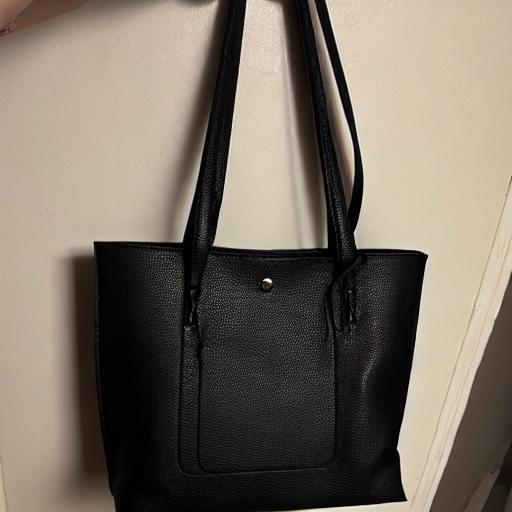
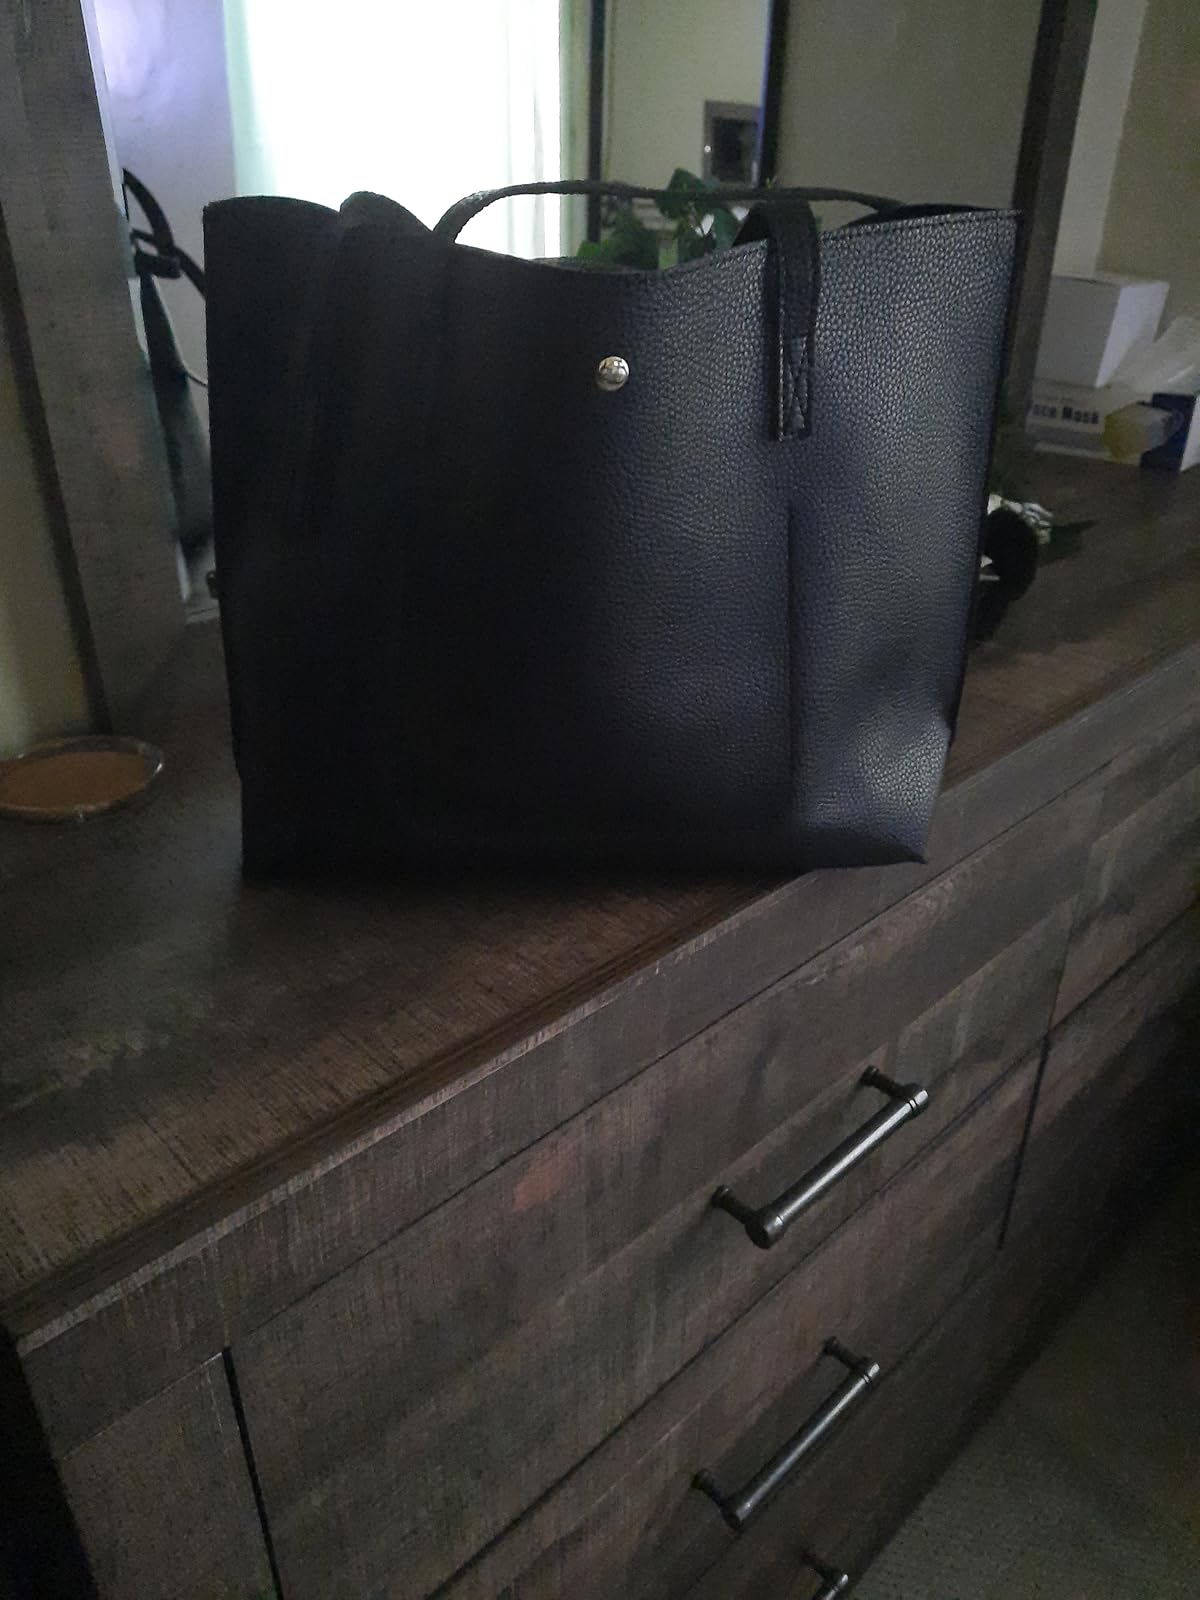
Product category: accessories_handbag
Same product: no